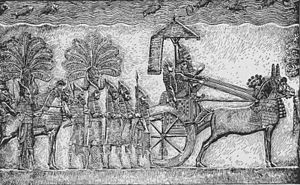
Sankerib
Sankerib var konge i Assyrien 704-681 f.Kr. Han gjorde Nineve til sit imperiums hovedstad efter Assur. Han udkæmpede flere store slag, blandt andet i Juda, hvor han belejrede Jerusalem. Sankerib lod opføre store og pragtfulde bygninger. Tegl fundet i assyriske landområders grus bærer inskrifter, som beretter om hans virke på disse steder.